Brotherhood of Blackheads

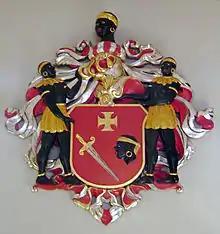
The coat of arms of the Brotherhood of Blackheads

The exact origin of the term "blackhead" is unknown. The patron saint of the Brotherhood of Blackheads is the black Egyptian Christian Saint Maurice whose head is also depicted on the Brotherhood's coat of arms. Whether the patron saint was chosen because of the name, or whether the saint precedes the name remains unclear.